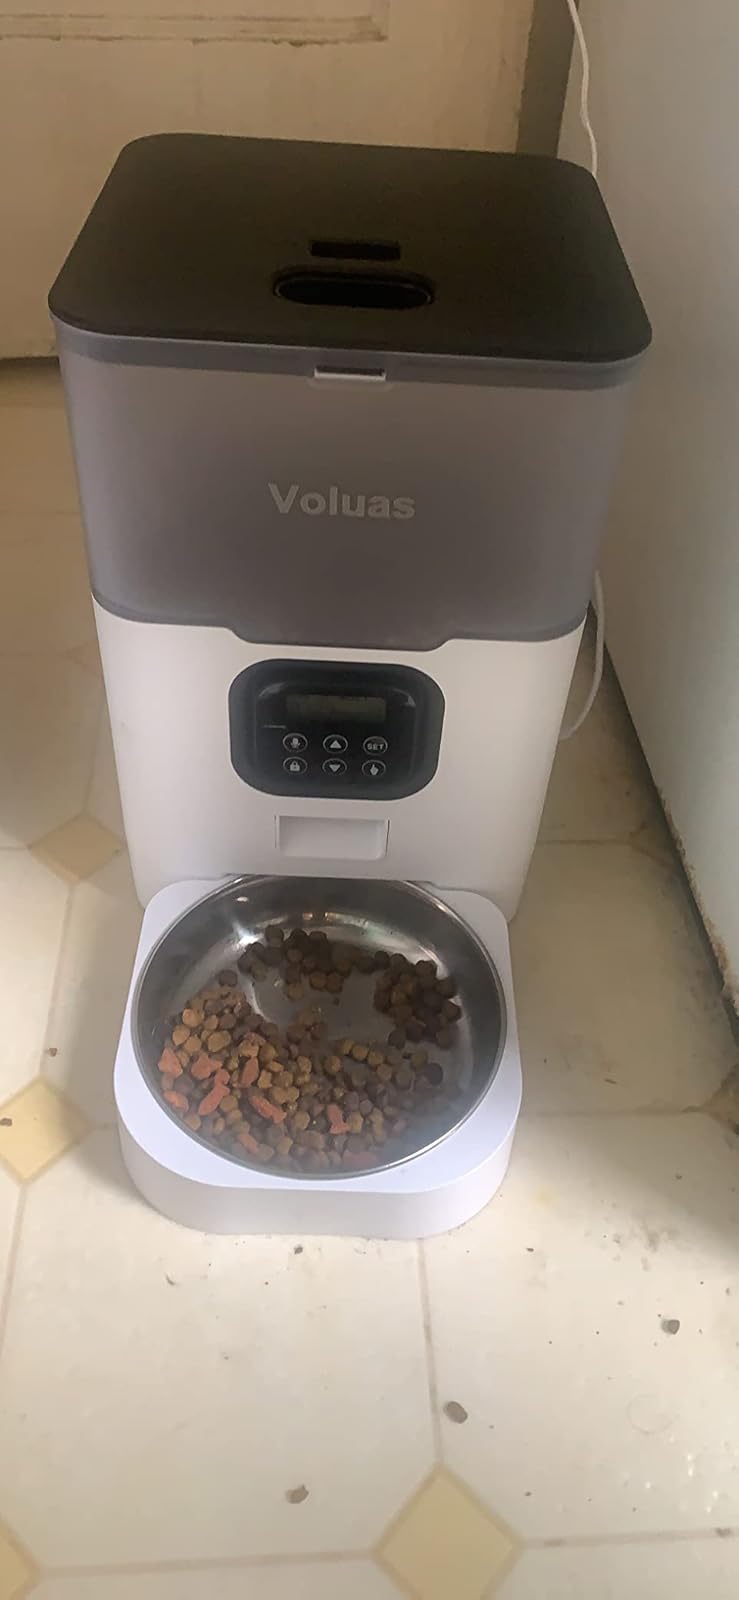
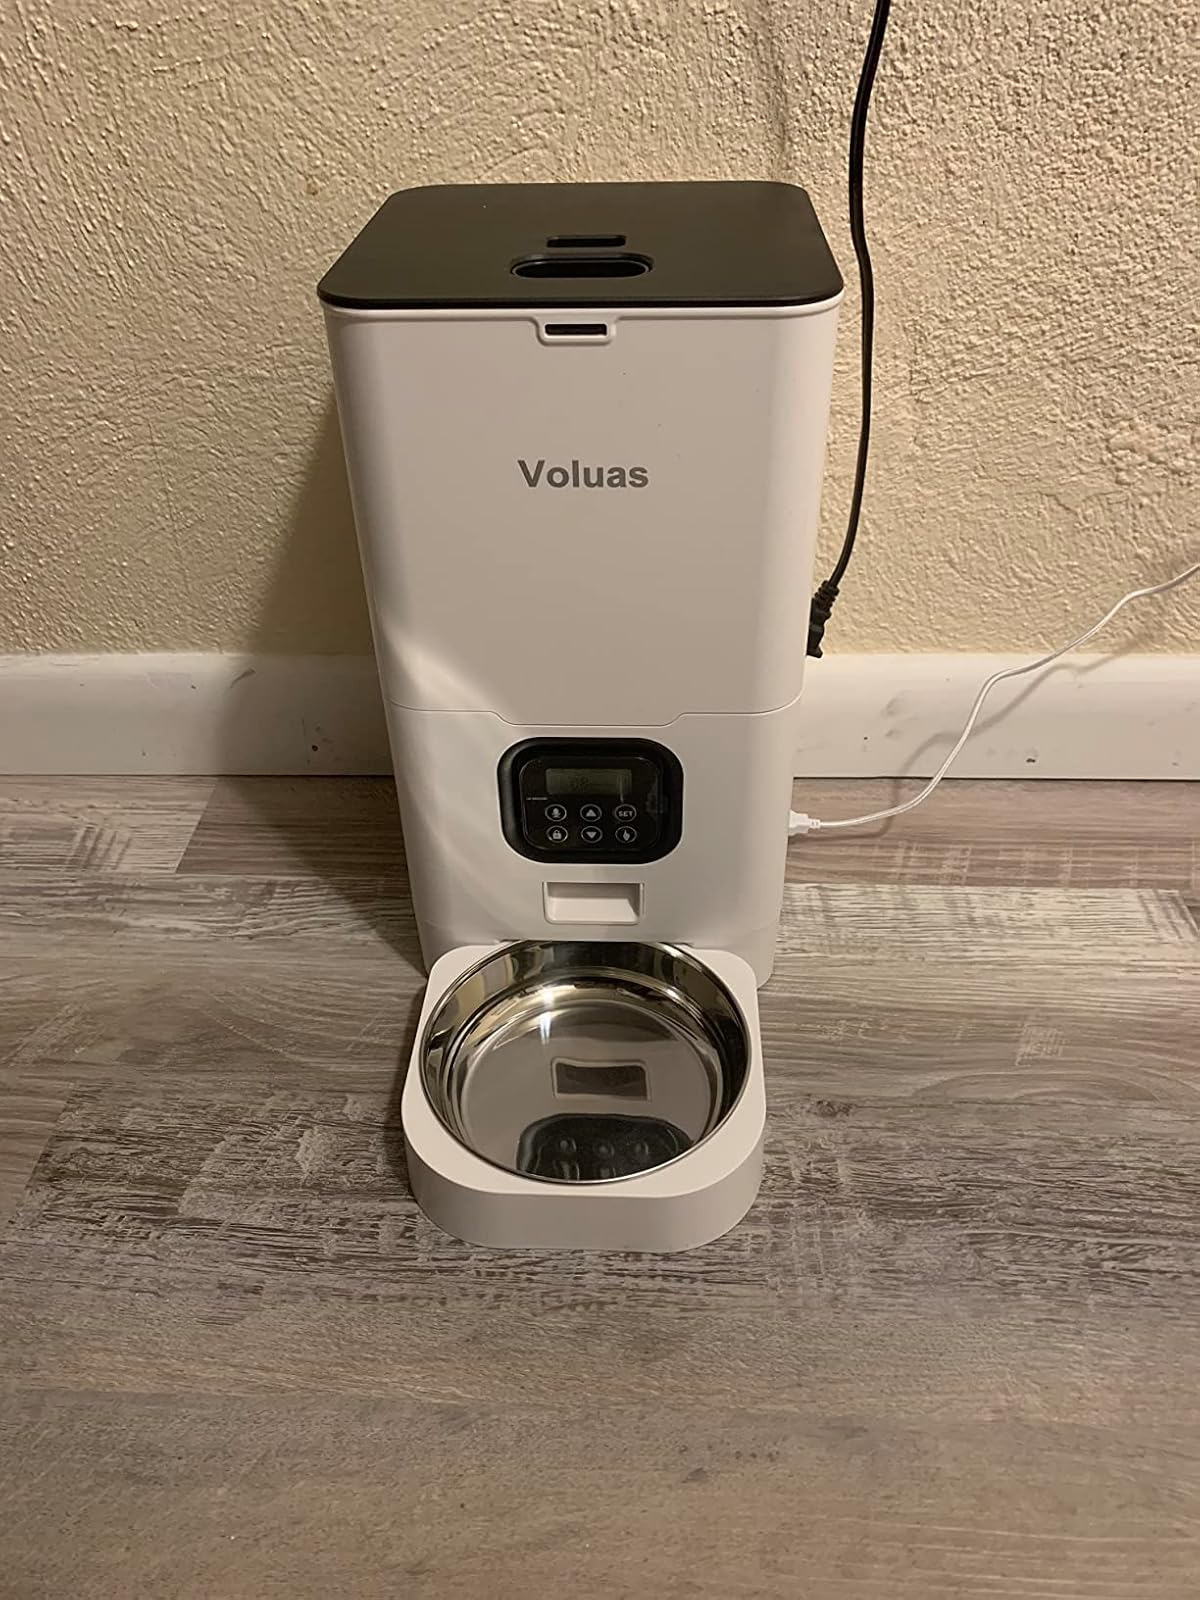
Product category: items_feeder
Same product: no